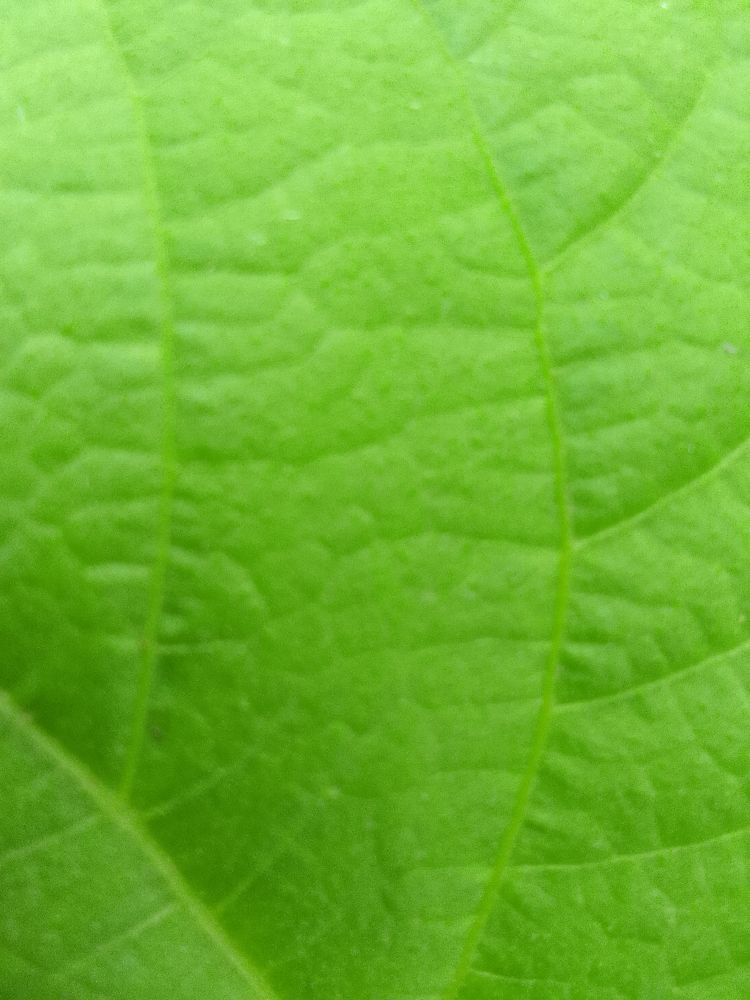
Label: healthy